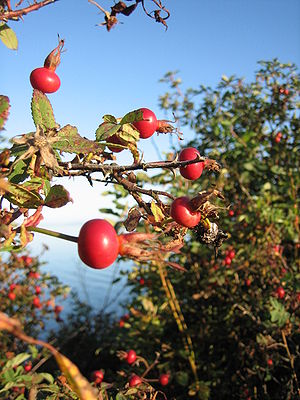
Hyben
Hybenrose
"Hyben er de orange, højrøde, brune eller sorte frugter fra en af ca. 10 arter af vilde roser, hvoraf langt den almindeligste nu er den indførte og invasive Rynket Rose. Frugterne fra alle roser består af blødt frugtkød, der omgiver hårde, hvide frø. Frugterne indeholder store mængder C-vitamin, A-vitamin og kalcium, men det er først og fremmest hyben fra Rynket Rose eller ""hybenrose"", der anvendes til syltning og fremstilling af gele, saft, suppe og te.